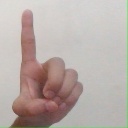
अक्षर: ड